1924 Auckland Rugby League season

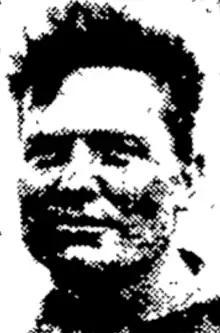
Andrew (Jim) O'Brien

Jim O'Brien debuted for Marist. He had previously played for the New Zealand national rugby team in 3 matches in 1922. Baden Foss went off with an injury to his nose and a cut eye and was replaced by Jim Stormont, with his brother Bill Stormont moving into Foss's position in the backline. Jim Rukutai made his first appearance in a jersey for two years when he played for Mangere, who he was coaching. He had only played a handful of times since 1919 and was aged about 45. Despite his age he played well, scoring two of their three tries.